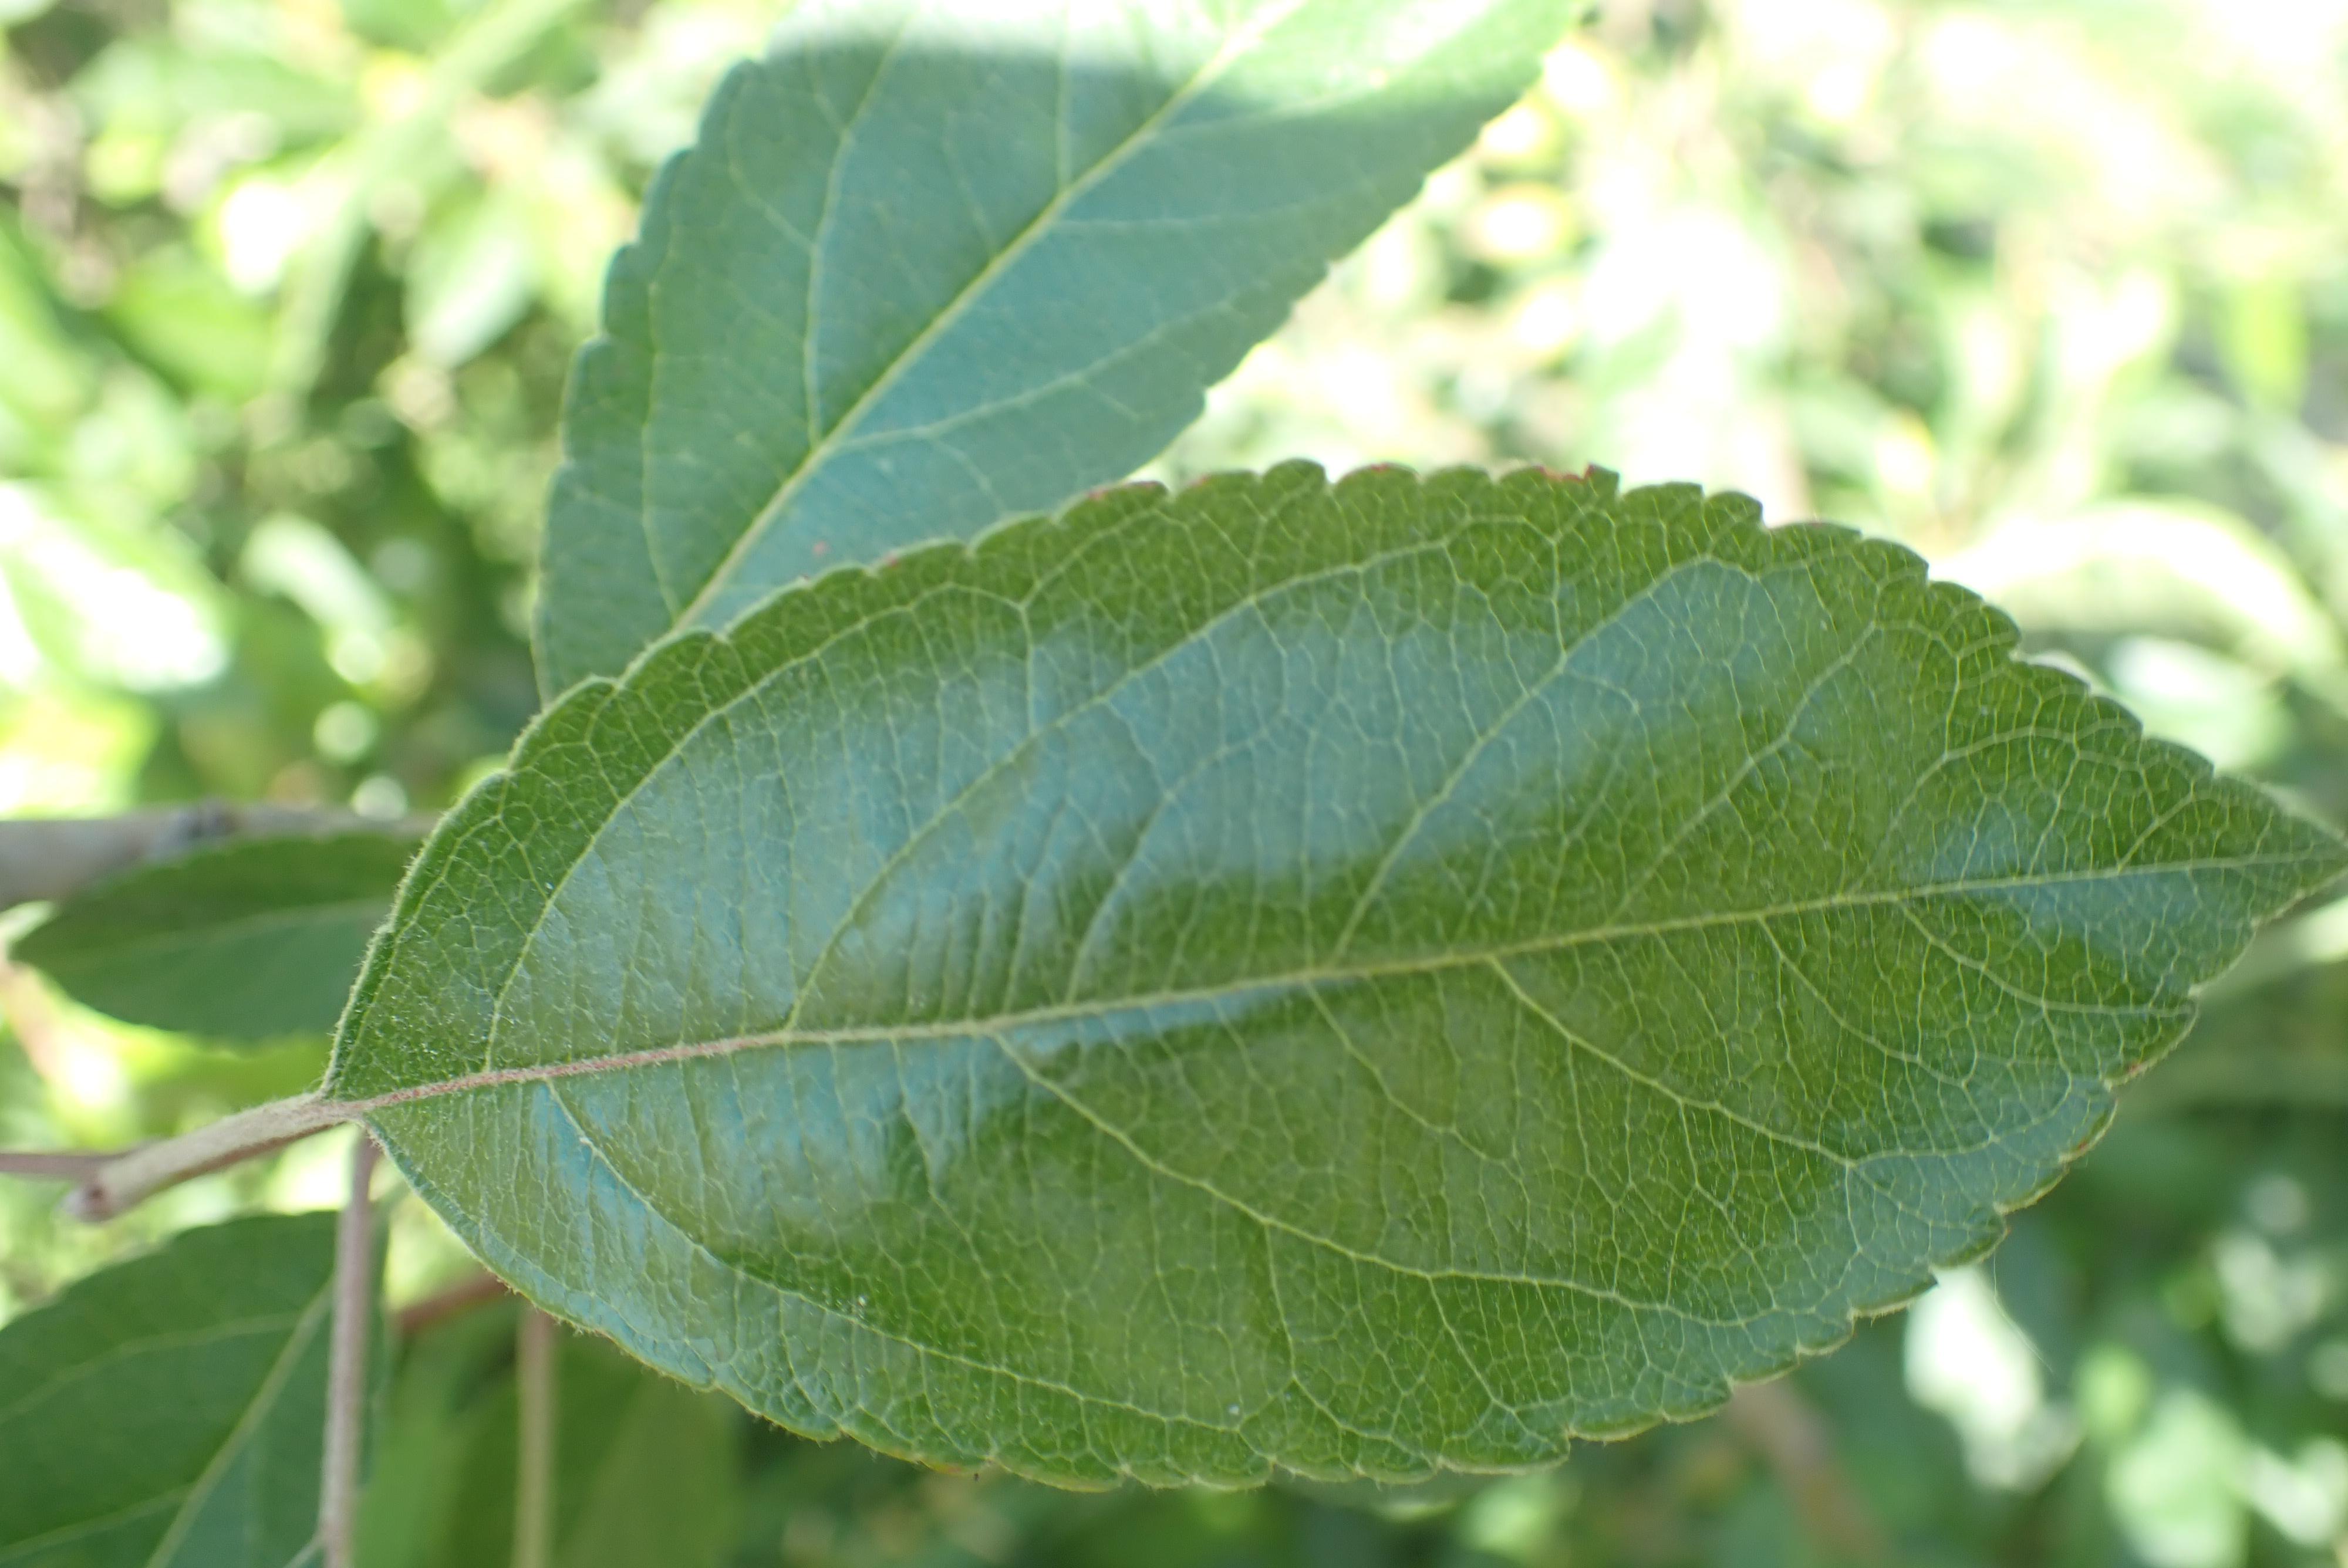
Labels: healthy